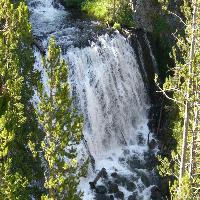
Weather: sun or clear